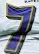
Number: 7